S. Thomas' College, Mount Lavinia

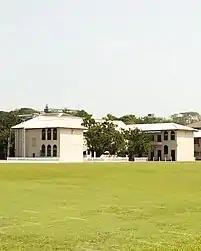
The Big Club Grounds of the College

The most prominent sports are those classified as the "Royal-Thomian". These sports take precedence because of the importance given to the clash between S. Thomas' oldest rival, the Royal College, Colombo.